Hiroomote

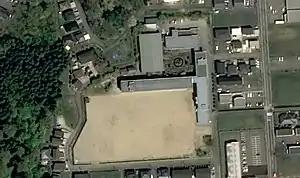
Satellite view on 5 May 2019

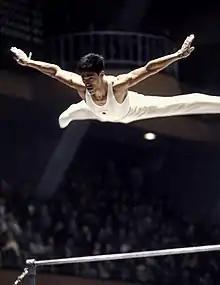
Yukio Endo in 1964

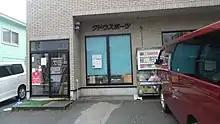

, referred to as "Joto" by most, is a public school in Japan. It teaches teenagers between seventh and ninth grades. Akita's Joto claimed its maiden title at Japan's National Junior High School Baseball Championship at Yokohama Stadium in 1982.